Stark Farm (Carol Stream, Illinois)

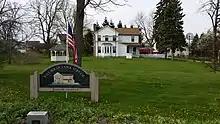
The Stark Farm

Stark Farm is an historic site in Carol Stream, Illinois. It is considered the oldest and last farm house in the area.